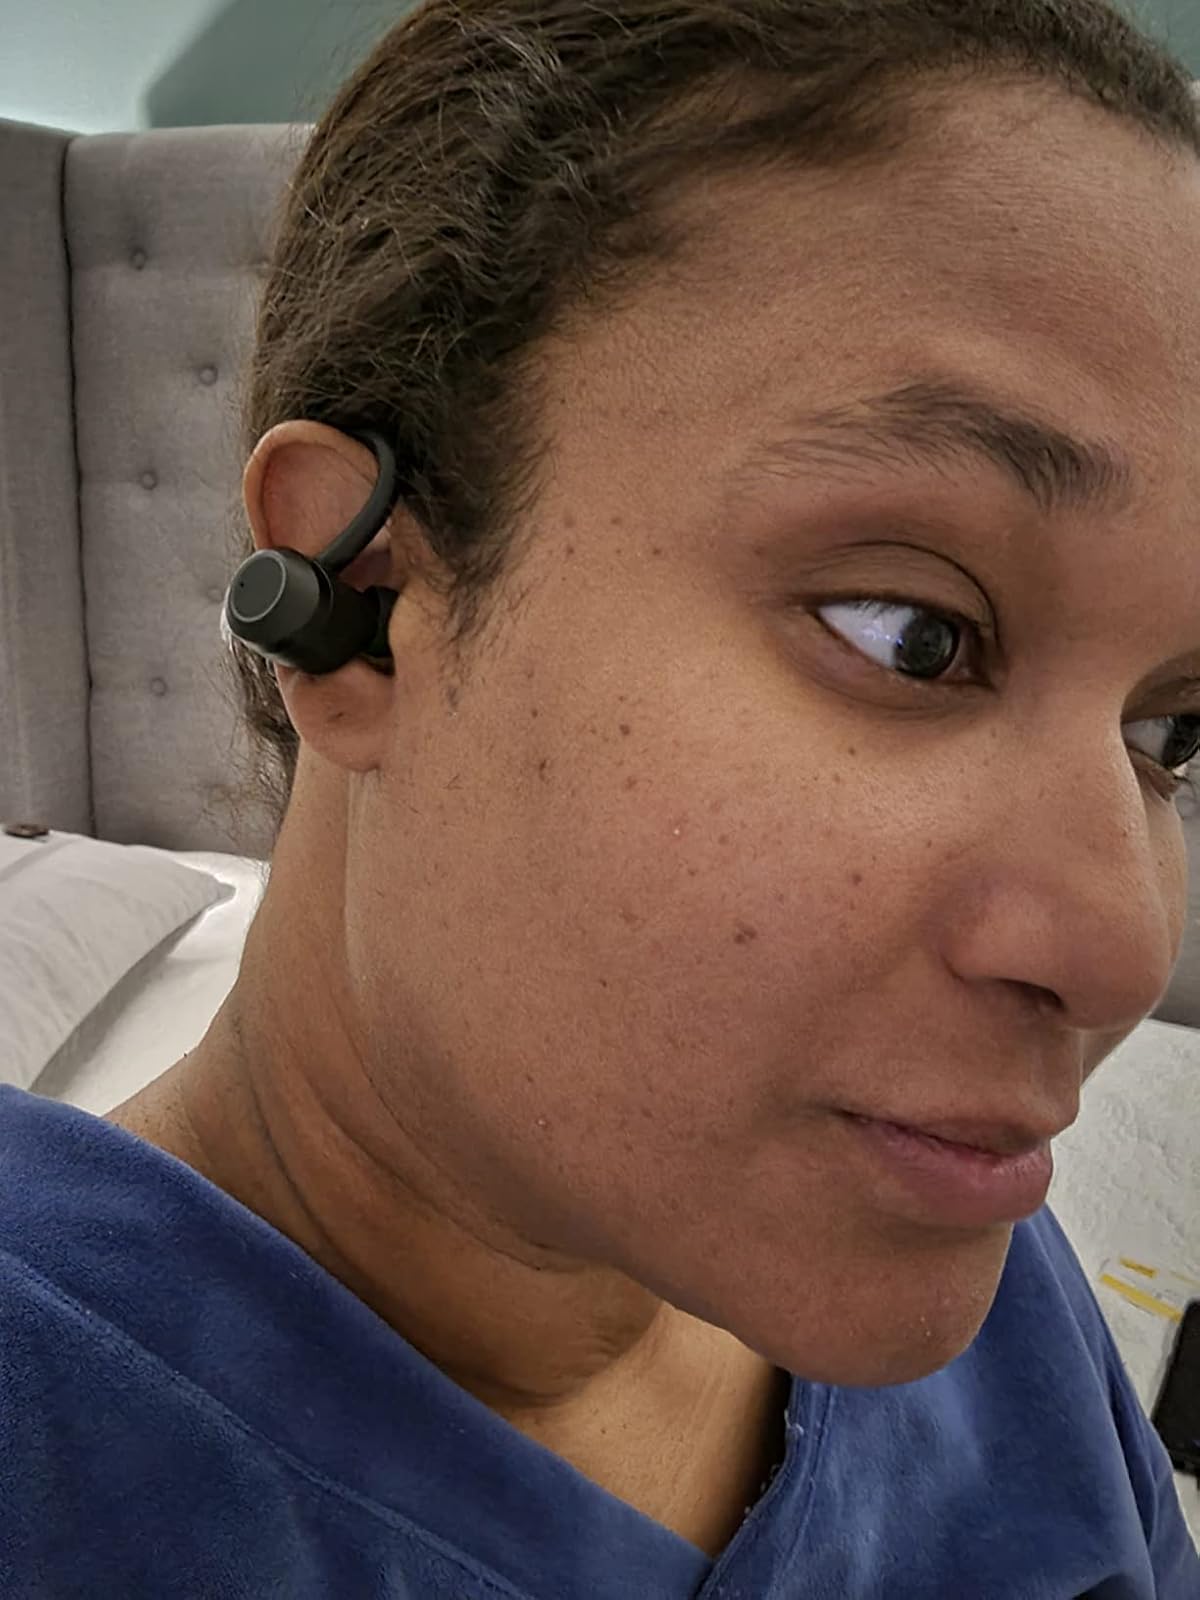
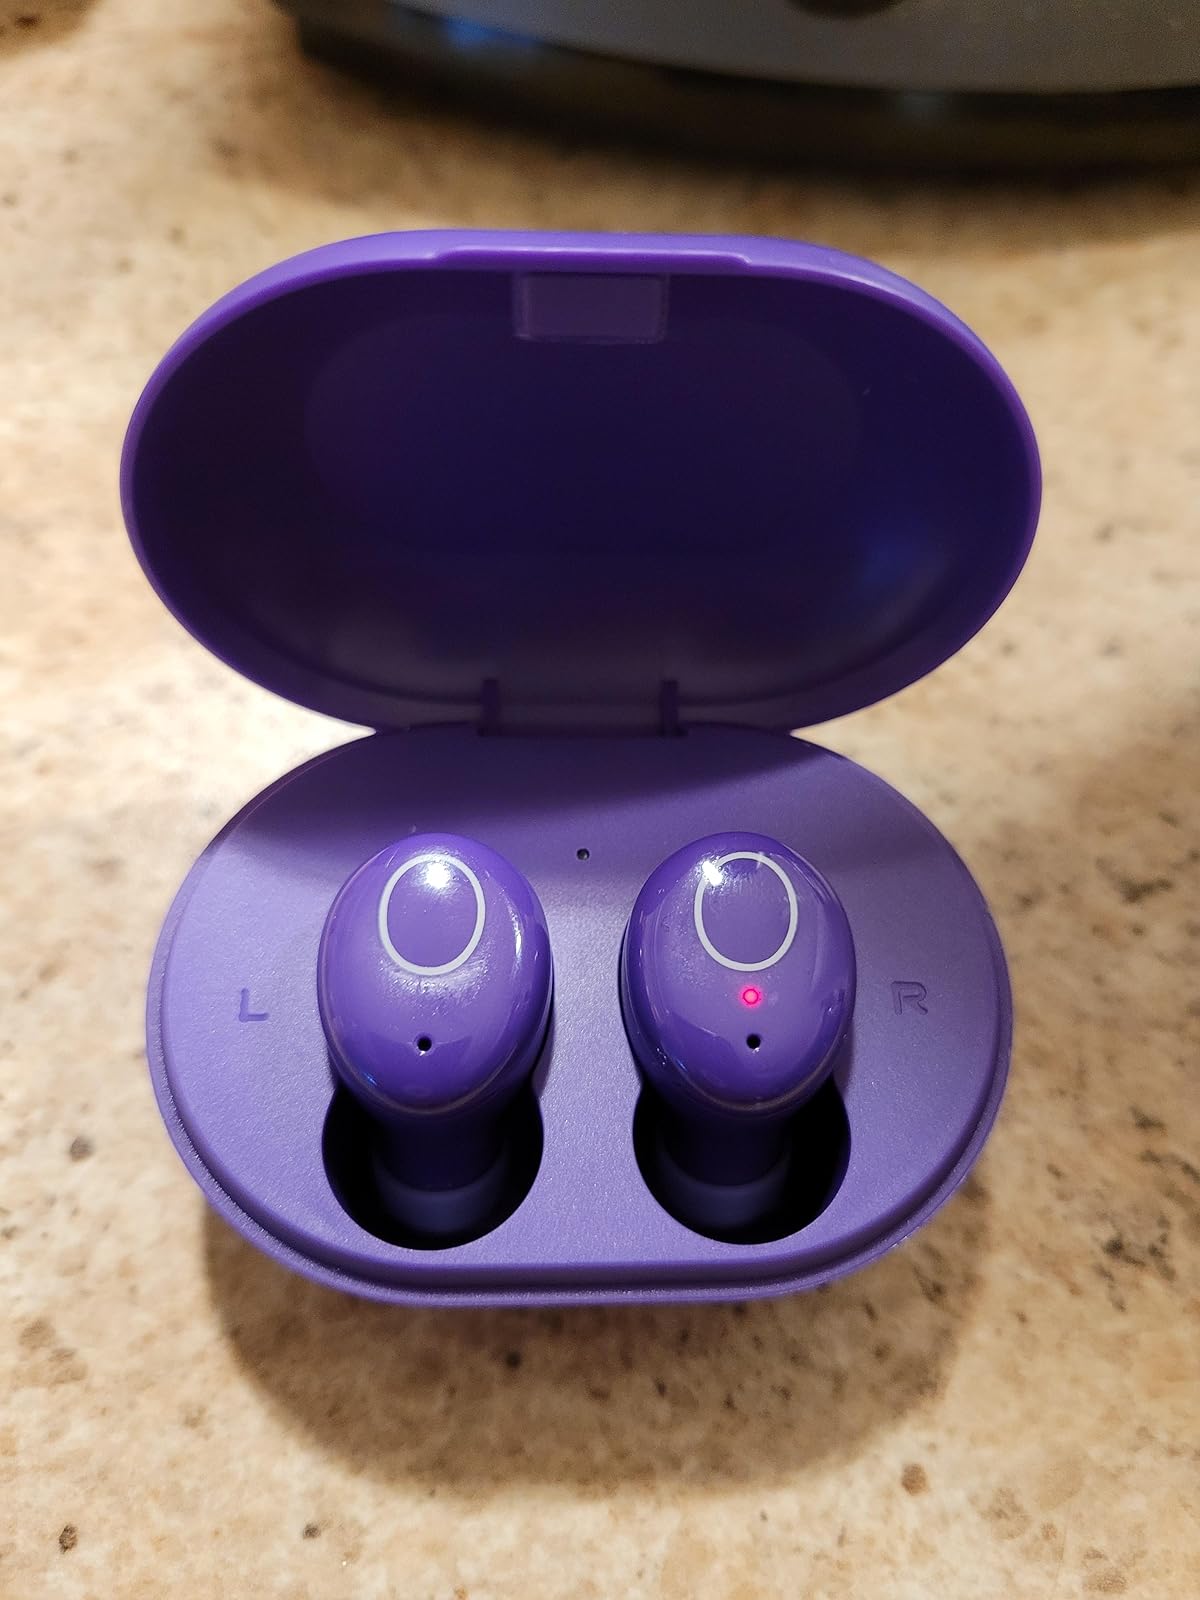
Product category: earbuds
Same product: no